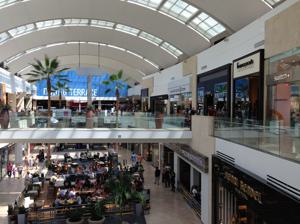
Building: Westfield Topanga
Country: United States of America
Year built: 1964
Shopping mall Westfield Topanga Topanga in 2013 Coordinates 34°11′25″N 118°36′13″W / 34.19028°N 118.60361°W / 34.19028; -118.60361 Address 6600 Topanga Canyon Boulevard, Canoga Park , California , United States Opening date February 10, 1964 ; 60 years ago ( February 10, 1964 ) Previous names Topanga Plaza (1964–1999) Westfield Shoppingtown Topanga (1999–2005) Westfield Topanga & The Village (2015–2022) Developer May Centers Management Unibail-Rodamco-Westfield Owner Unibail-Rodamco-Westfield (55%) No. of stores and services 361 No. of anchor tenants 4 Total retail floor area 1,588,050 sq ft (147,535 m 2 ) No. of floors 2 (3 in Macy's and Nordstrom, 4-5 in the parking garages) Parking 6,041 spaces Website westfield .com /topanga Westfield Topanga is a shopping mall in the Canoga Park neighborhood of Los Angeles, California . It has 1,588,050 square feet (147,535 m 2 ) of gross leasable area and features Nordstrom , Macy's , Neiman Marcus , and Target . The mall has been owned by Westfield-affiliated companies since 1993, and has been owned by the present-day Unibail-Rodamco-Westfield since 2017. History Opened on February 10, 1964, Topanga Plaza was one of California's first major enclosed shopping malls. The original anchors were May Company , Montgomery Ward , and The Broadway . The "Rain Fountain" on the south end consisted of several circular arrays of vertical monofilament lines stretching from the ceiling to a raised landscaped area on the floor. The effect of the rain was created by droplets of recirculated glycerine slowly descending along the wetted lines. An indoor ice skating rink, Ice Capades Chalet, was located on the first floor of the southern section of the mall, surrounded by the original food court. The ice skating rink was closed in the late 1970s. In April 1984, Nordstrom opened as the mall's fourth anchor. In 1992, the original developer May Centers, Inc. , was renamed CenterMark Properties and was sold by parent company May Department Stores in 1993 to a consortium led by Westfield Holdings, Ltd., a predecessor of Westfield Group . In 1993, the May Company store became Robinsons-May .  Three years later, The Broadway shuttered. As a result, Sears retrofitted the outpost and relocated from its nearby Fallbrook Center mall. In 2001, Montgomery Ward shuttered as a result of the chain ending operations. In 2005, Nordstrom relocated on the Sears side of the mall. Alongside, the Wards store was razed, replacing it with a two-story Target store, which opened a year later on October 6, 2006. In 2006, Robinsons-May became Macy's , and Target opened. In 2008, Neiman Marcus opened as its fifth anchor, which replaced the original Nordstrom store. On January 28, 2015, it was announced Sears would shutter as part of an ongoing decision to eliminate its traditional brick-and-mortar format. In September 2015, Westfield opened a major expansion of Westfield Topanga, called The Village at Westfield Topanga. The open-air shopping destination was located along Topanga Canyon Boulevard , and sits between the Westfield Topanga and the largely-inactive Promenade mall. The Village was purchased in January 2023 for $325 million by Rams owner Stan Kroenke, bringing his total property ownership in Warner Center to 100 acres (40 ha). The Village, since renamed Topanga Village , will continue to operate as an open-air lifestyle and retail destination with the Promenade mall and a former Anthem office building being redeveloped into the Rams' headquarters and practice facility . In 2020, the Islands restaurant, which had been located at two different locations of the mall, lost its lease and closed its doors. [ further explanation needed ] Westfield turned the previous Sears outpost into an entertainment district featuring a new food hall, retail center, and 12-screen AMC Theatre . The theater, dubbed "AMC DINE-IN Topanga 12", opened on June 2, 2022. Some food options include bacon chicken mac & cheese bowl, chicken cobb salad, royal bacon brie burger, chocolate hazelnut churros, and mega milkshakes, which are cooked on the premises and delivered directly to the patron's assigned seating area. By 2023, after the government lockdown , Westfield Topanga had announced several newest additions, among them are Hermès , Levis , Bottega Veneta , Dior , Saint Laurent , Swatch , Celine , Uniqlo , FYE , and Abercrombie & Fitch . In popular culture Divorce American Style (1967) : Starring Dick Van Dyke , Debbie Reynolds , Jean Simmons , Jason Robards , and Van Johnson , this film features a scene where Barbara Harmon (Reynolds) and Fern Blandsforth ( Emmaline Henry ) are shopping. They have a conversation next to a pillar (left side of screen) that says Topanga Plaza. One Hour Photo (2002) starring Robin Williams , Connie Nielsen , Eriq La Salle and Gary Cole Captain America: The Winter Soldier (2014): The scene used in the film was shot in the Apple Store . Parks and Recreation (2009). This NBC comedy includes scenes at Westfield Topanga during an episode of the fourth season entitled, " Pawnee Rangers ." The Last Man On Earth (2015) starring Will Forte and Kristen Schaal Parking The Owensmouth Garage in the east entrance to the mall connects to Blaze Pizza, Nordstrom and Gyu-Kaku and in 2015, the 5th level became staff parking. Next to it is an additional parking lot that connects Target and Macy's. Facing Topanga Canyon Blvd., an additional enclosed parking lot is available which connects Red Robin, and Total Woman Gym and Spa. There is also a large outdoor parking lot available which connects to Level 2's North Italia (formerly Forever XXI) and The Cheesecake Factory. The Village, across the street from Victory Blvd., has paid 90 minute parking facing Topanga Cyn. Blvd., and an enclosed 5 story parking structure with dedicated Costco (Mezzanine) parking along with 4 additional lots. Valet services are offered throughout both the Westfield Topanga and Village properties along with car detailing services. List of anchor stores Name Year opened Year closed Notes The Broadway 1964 1996 Closed due to being acquired by Macy's Macy's 2006 — Replaced Robinsons-May May Company 1964 1993 Montgomery Ward 1964 2001 Closed due to the chain being liquidated Neiman Marcus 2008 — Replaced original Nordstrom Nordstrom 1984 opened where Neiman Marcus is (1984) moved locations (2005) 2005 — Robinsons-May 1993 2006 Replaced May Company Sears 1996 2015 Replaced The Broadway Target 2006 — New construction that replaced Montgomery Ward site Topanga Social 2023 Replaced 1st floor of Sears AMC Theatres 2022 Replaced 3rd floor of Sears References